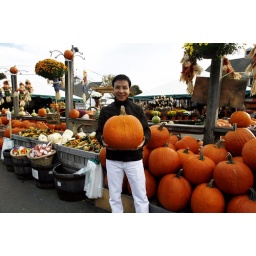
Wandering in the fruit market of Ipswich Town, Boston, MA, USA, October 2008.